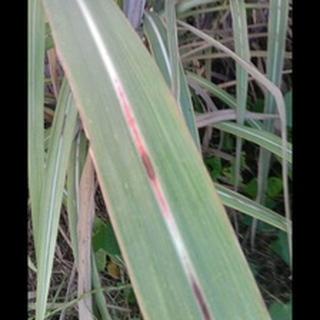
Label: sugarcane_red_rot